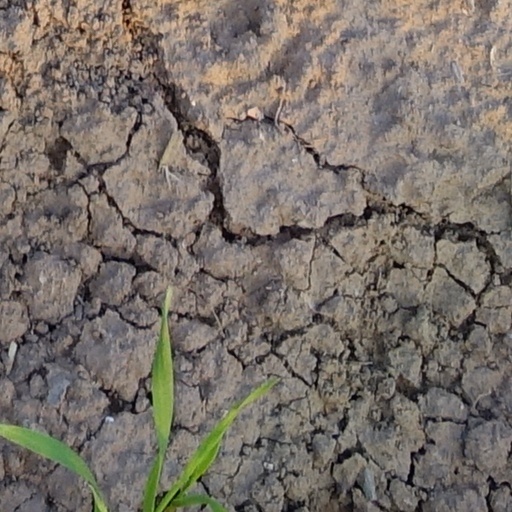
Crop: wheat